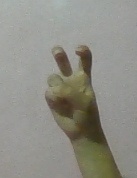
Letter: toot